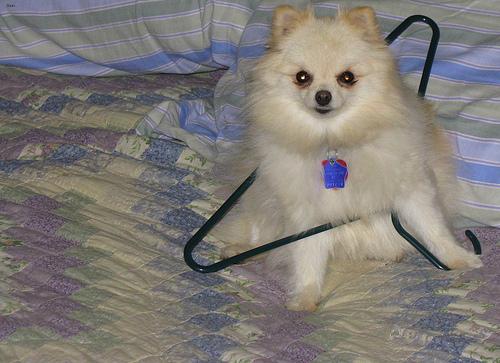
Breed: pomeranian